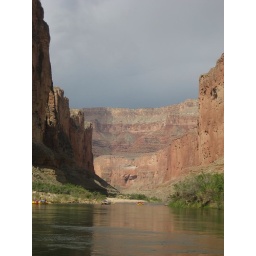
Grey sky over the canyon